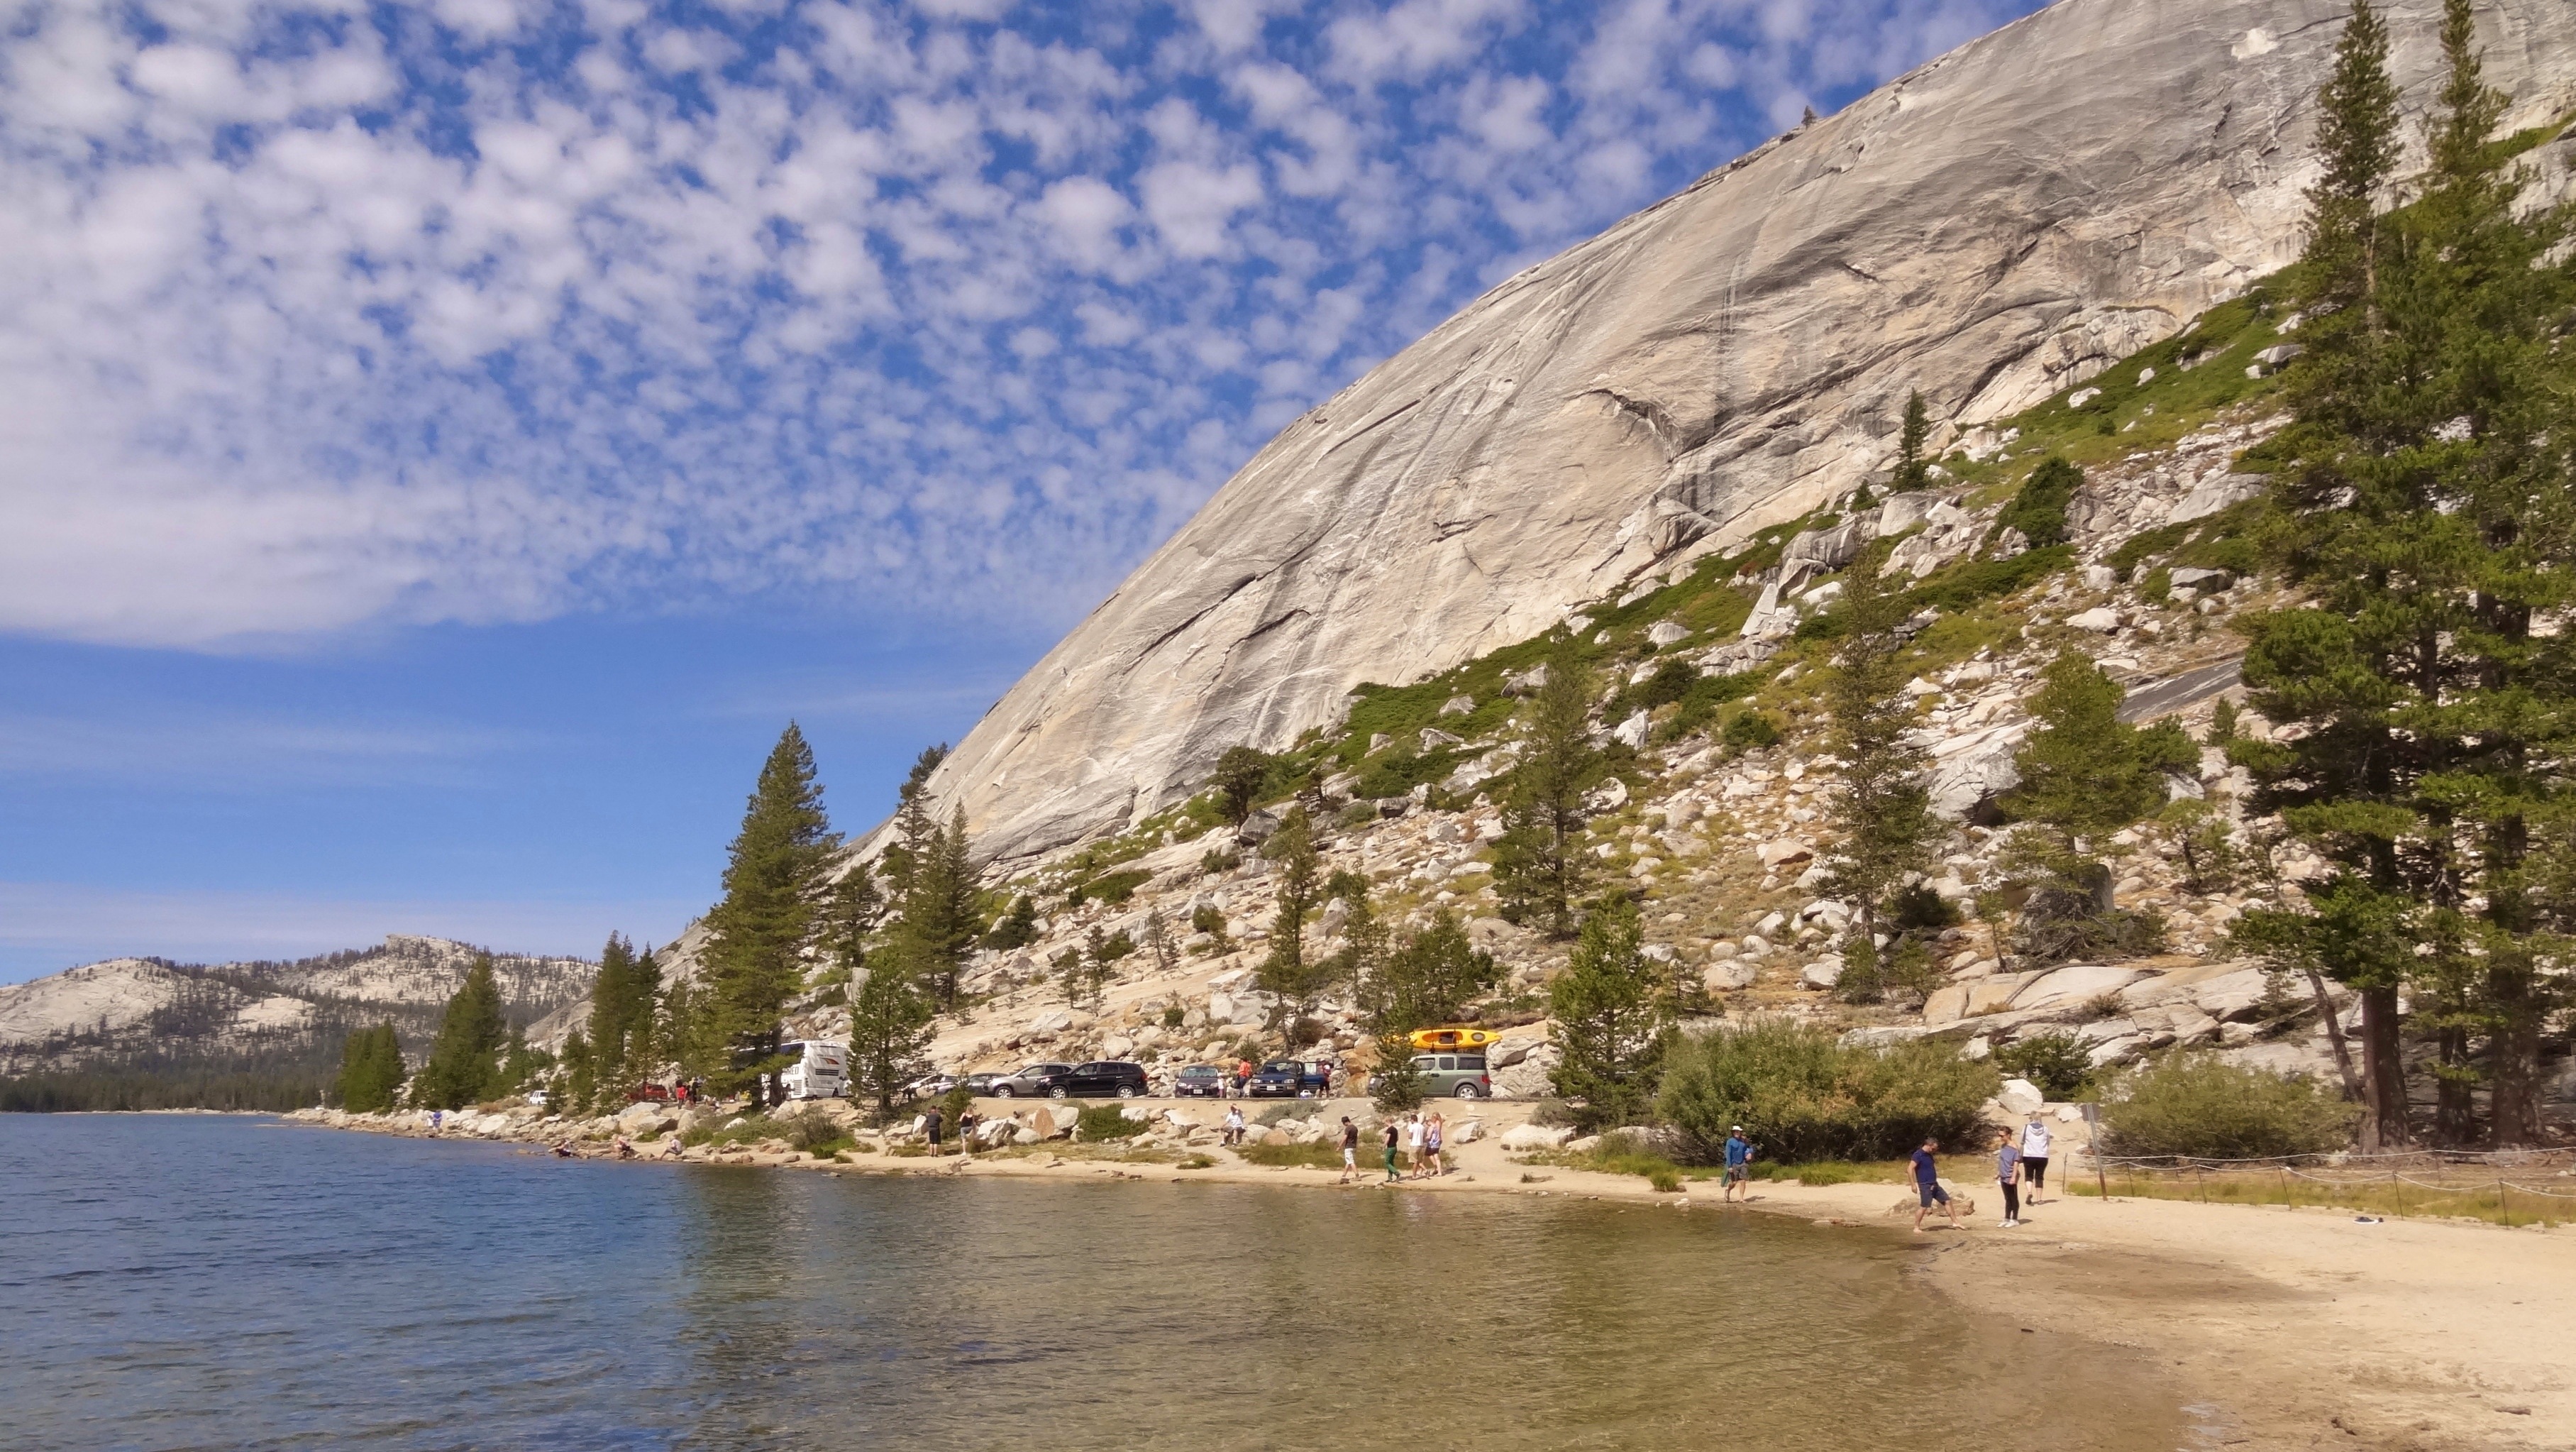
landscape, sea, coast, nature, rock, mountain, sky, lake, river, valley, mountain range, vacation, cliff, cove, usa, america, bay, fjord, terrain, body of water, places of interest, united states, clouds, cape, wadi, landform, yosemite park, geographical feature